Carisbrooke Priory

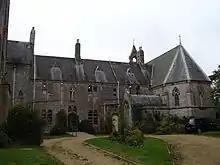
Carisbrooke Priory

Carisbrooke Priory was an alien priory, a dependency of Lyre Abbey in Normandy. The priory was situated on rising ground on the outskirts of Carisbrooke close to Newport on the Isle of Wight. This priory was dissolved in around 1415.